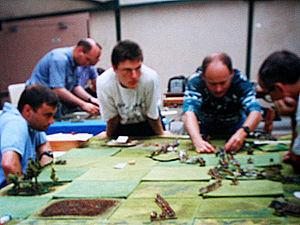
Le jeu de figurines est un type de jeu de société mettant en scène des escarmouches ou des batailles entre plusieurs armées, dans un contexte historique ou un monde imaginaire, à l'aide de figurines disposées sur un plateau de jeu et de règles chiffrées. Chaque joueur dirige l'une des forces en présence et tente de remporter la victoire grâce à ses talents de stratège.